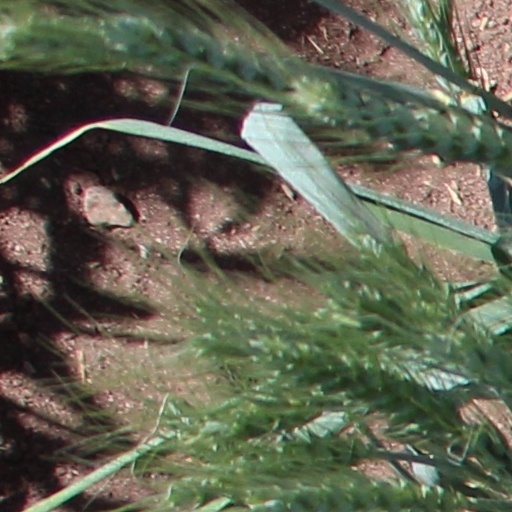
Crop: wheat